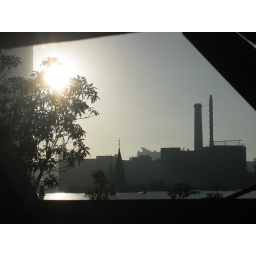
Taken after sunrise from my old loft bedroom window. The building with the chimneys is the old brewery in Chippendale.